Enemmy

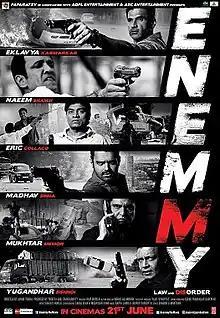
Theatrical Poster

Enemmy is a 2013 Indian Hindi-language action thriller film directed by Ashu Trikha - the title being intentionally misspelt using the 6 main characters initials. The film stars Mithun Chakraborty, Sunil Shetty, Mahakshay Chakraborty, Kay Kay Menon, Johnny Lever, Zakir Hussain and Yuvika Chaudhary. and Deepraj Rana